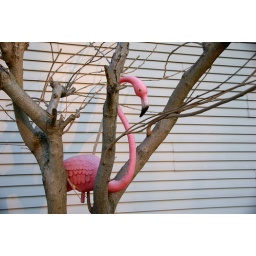
so rare, only one exists in the North East... Bears one pink flamingo flower a year.